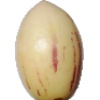
Label: pepino